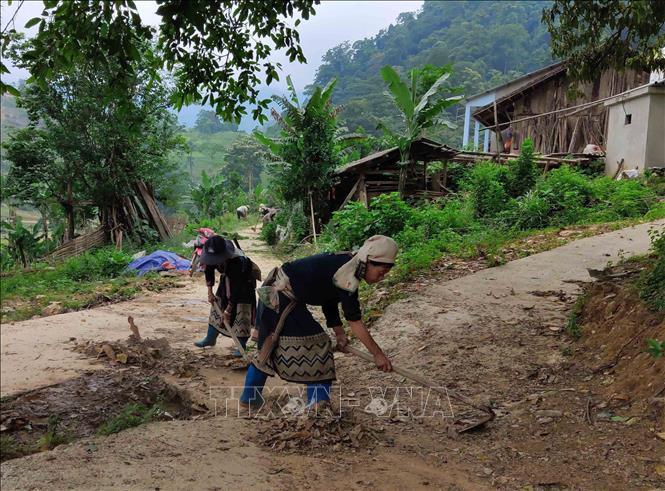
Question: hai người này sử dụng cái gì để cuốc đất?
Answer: họ dùng cây cuốc để cuốc đất